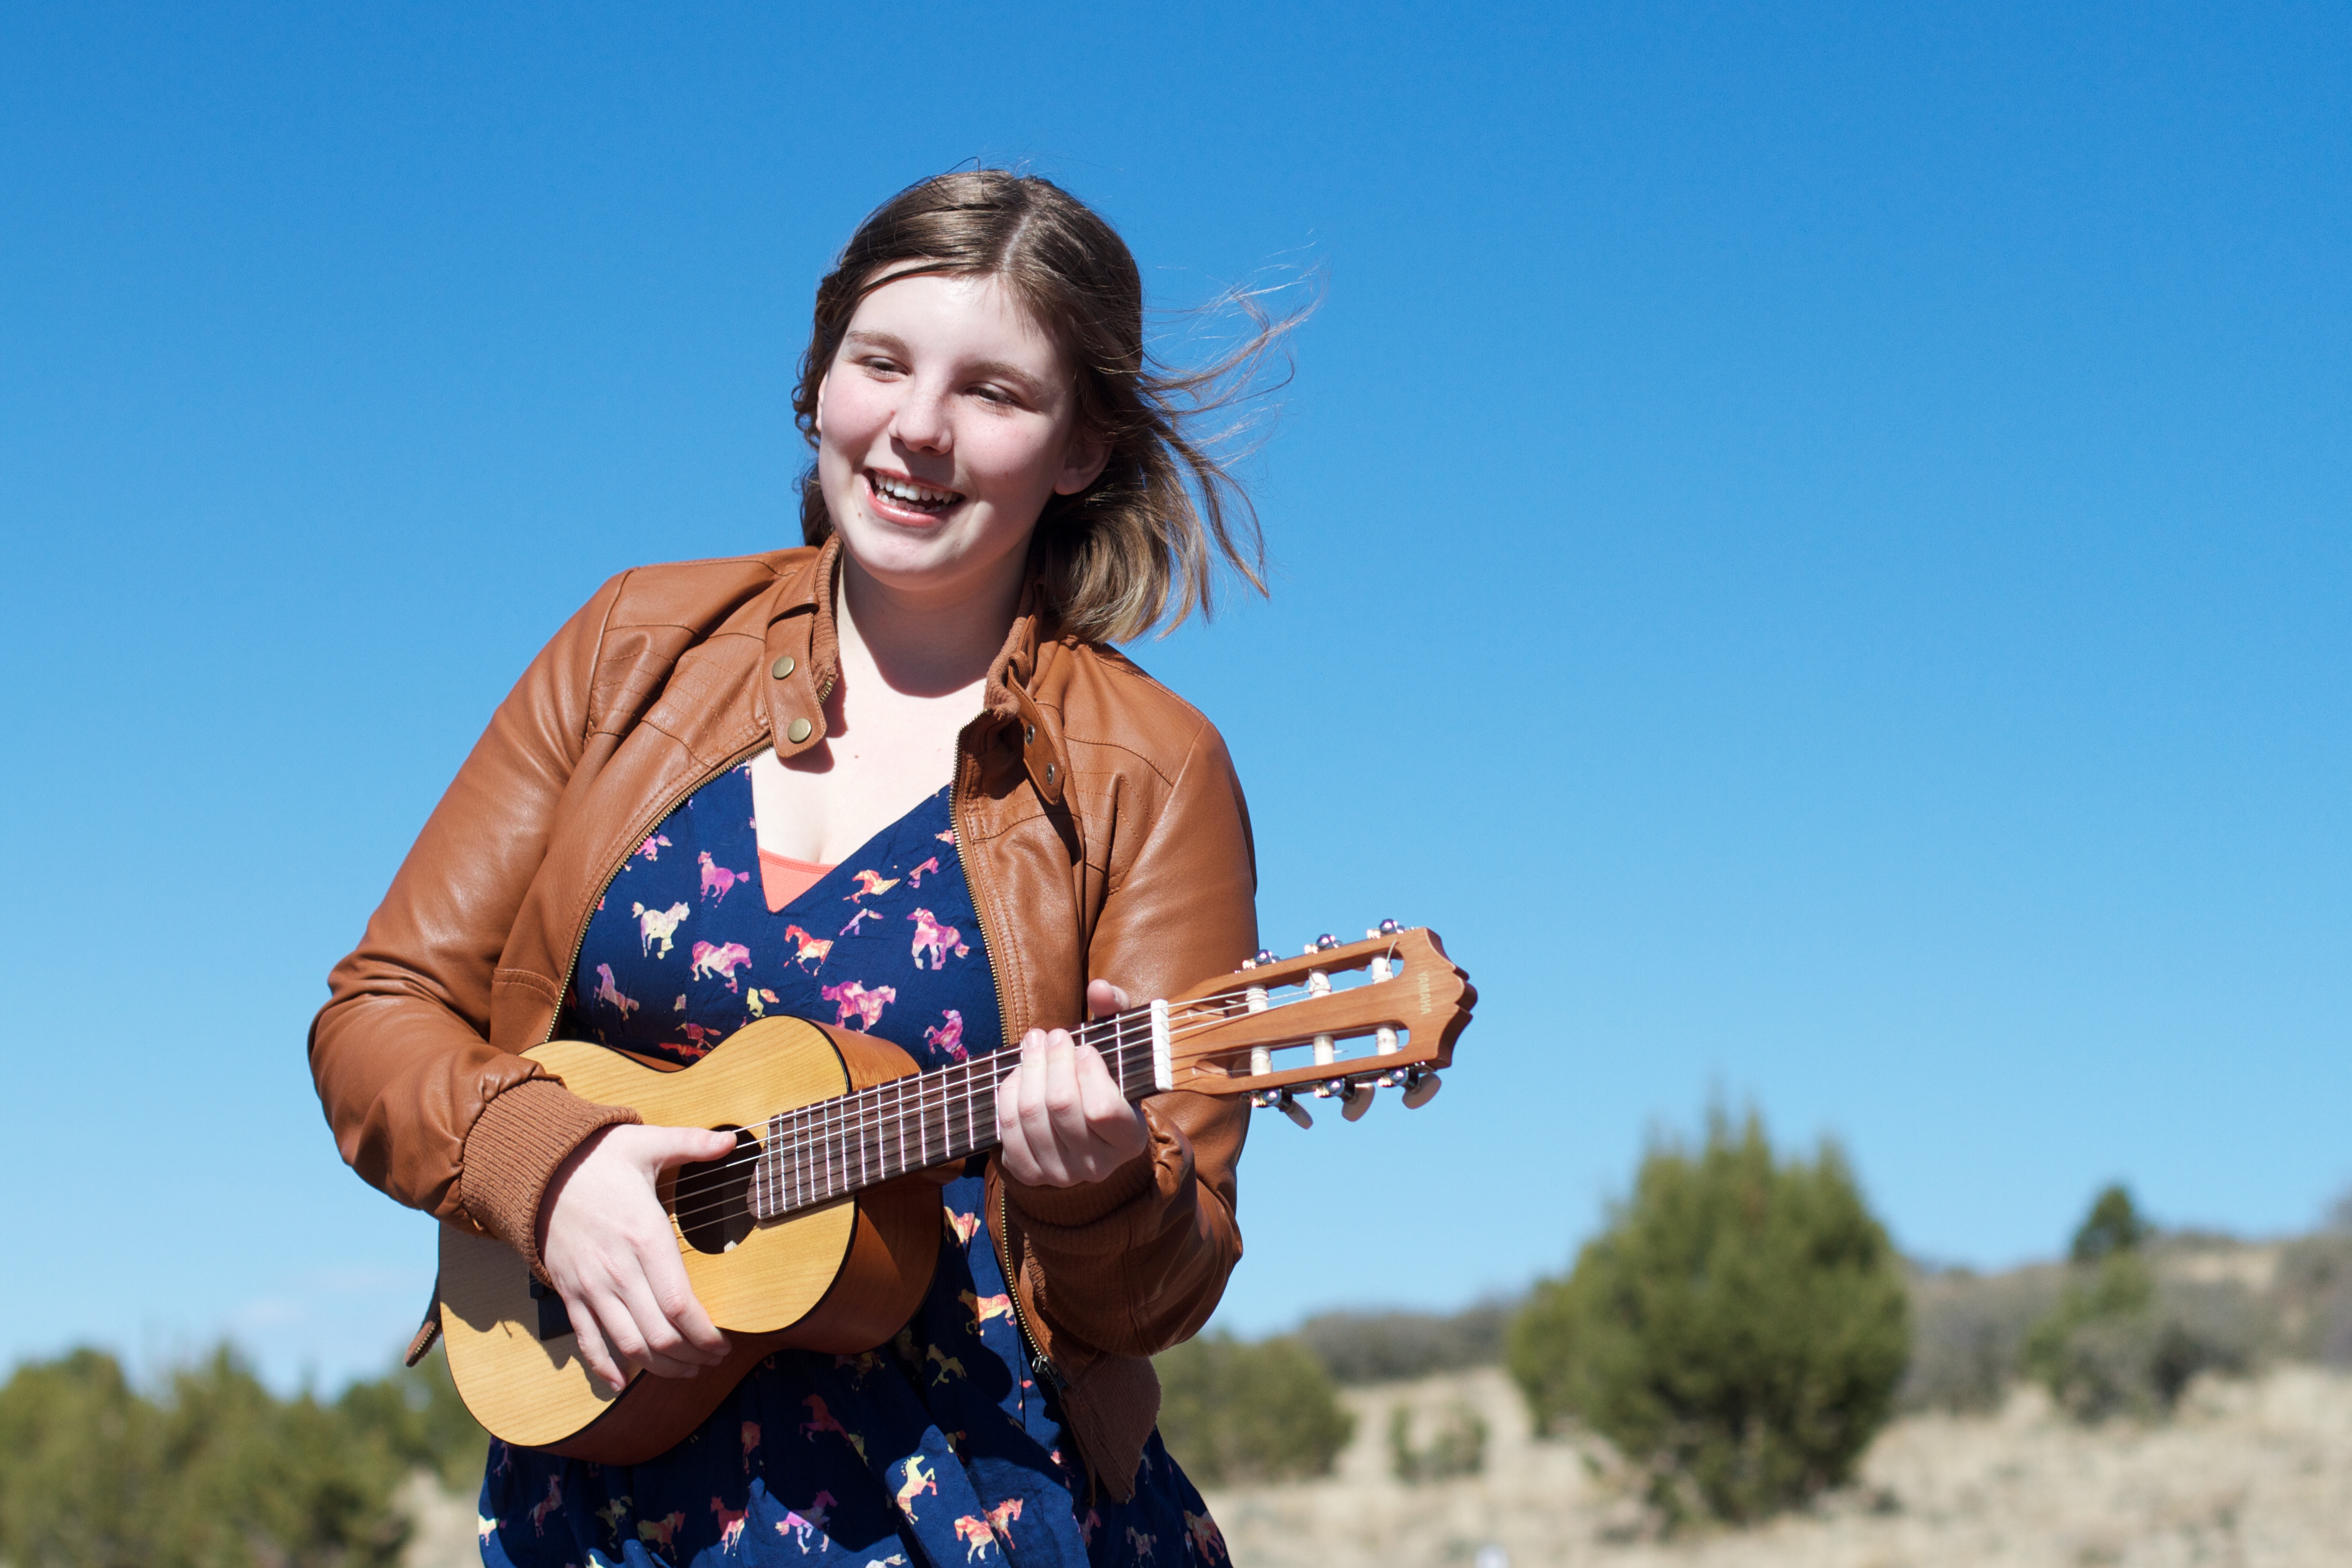
person, people, musician, cool image, singing, guitarist, photo shoot